Roman Reigns

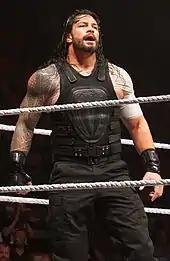
Reigns in May 2017

Later in the event, Reigns entered the Royal Rumble match at number 30, eliminating Bray Wyatt, Jericho, and The Undertaker before lastly being eliminated by Randy Orton. At Fastlane on March 5, Reigns defeated Strowman, giving Strowman his first pinfall loss on the main roster. The following night on "Raw", Reigns was chokeslammed by The Undertaker after they joined forces to attack Strowman. This led to a No Holds Barred match between the two at WrestleMania 33 on April 2, which Reigns won in his third consecutive WrestleMania main event. The next night on "Raw", Reigns opened the show to ten minutes of severe boos and chants from the crowd, attempting to stop him from speaking, before simply stating "This is my yard now" and leaving the ring. Reigns resumed his feud with Strowman, after Strowman kayfabe injured Reigns's shoulder. At Payback on April 30, Reigns lost to Strowman. The feud between the two was put on hold after Strowman legitimately injured his elbow. At Extreme Rules on June 4, Reigns competed in a fatal five-way Extreme Rules match against Wyatt, Finn Bálor, Samoa Joe and Rollins to determine the number one contender to the WWE Universal Championship, which was won by Joe.